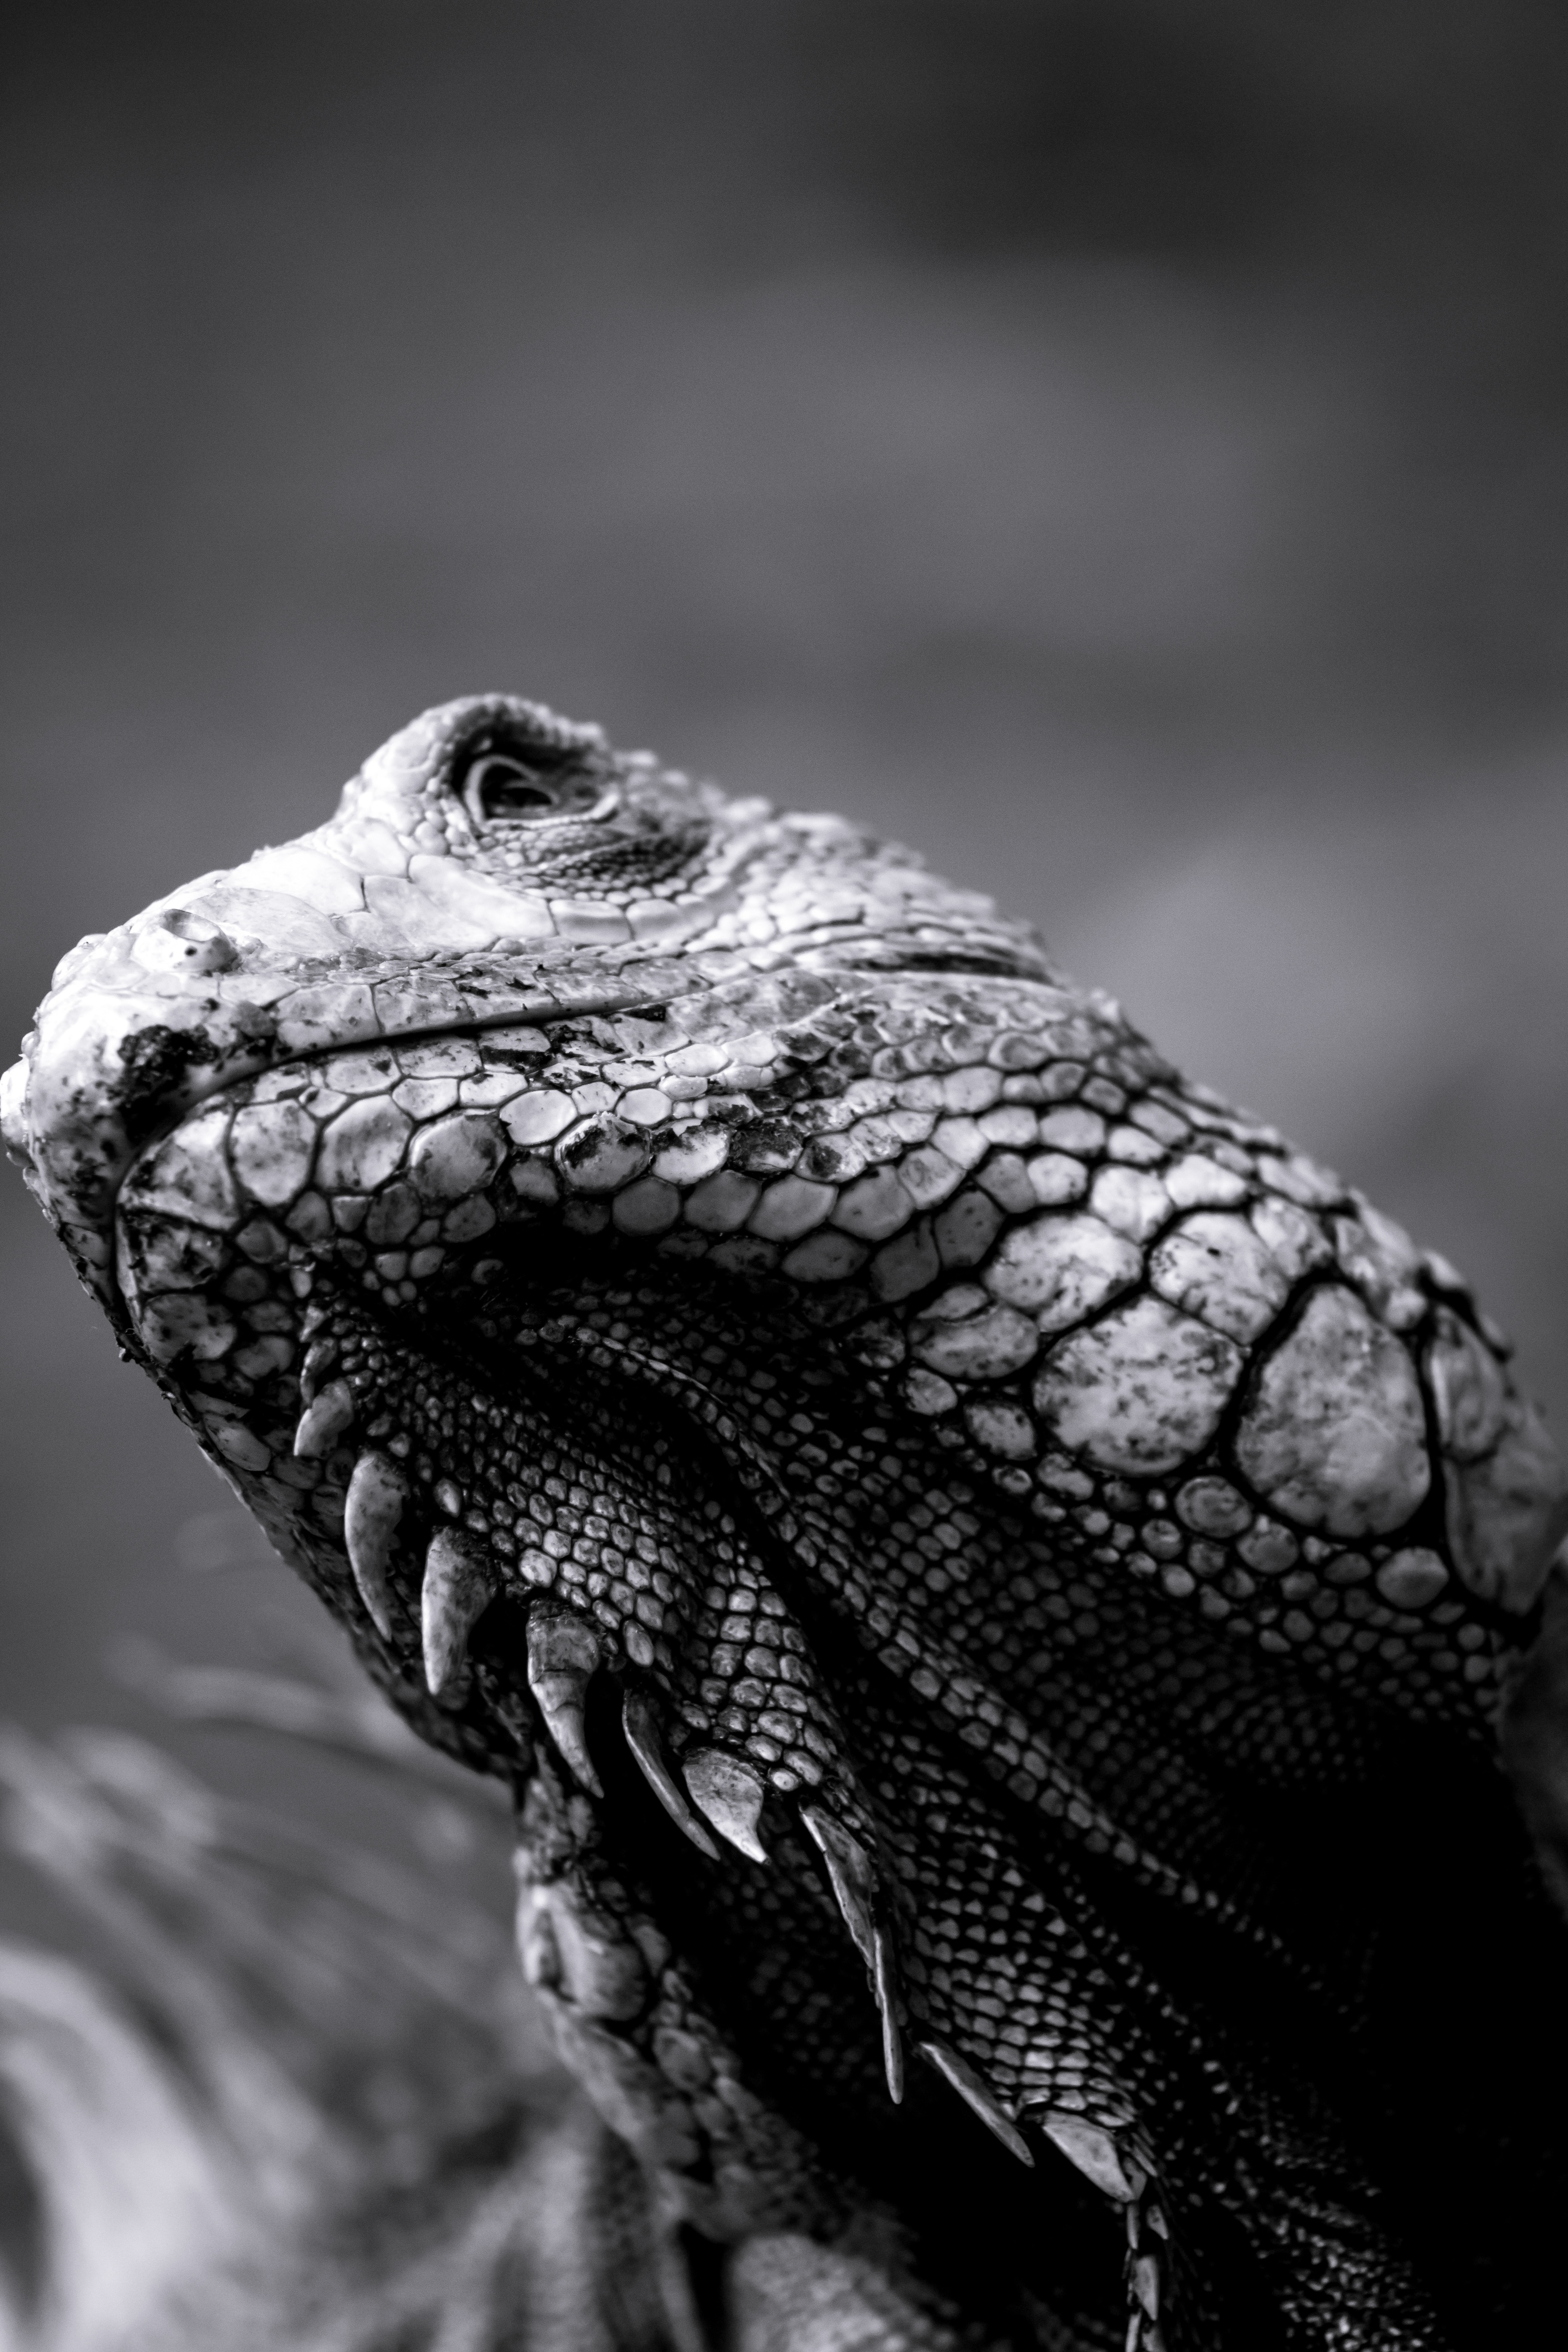
nature, black and white, photography, animal, wildlife, zoo, green, jungle, tropical, natural, reptile, black, monochrome, iguana, fauna, lizard, close up, alligator, vertebrate, creature, dragon, reptil, macro photography, iguanidae, escamas, blanco y negro, monochrome photography, scaled reptile